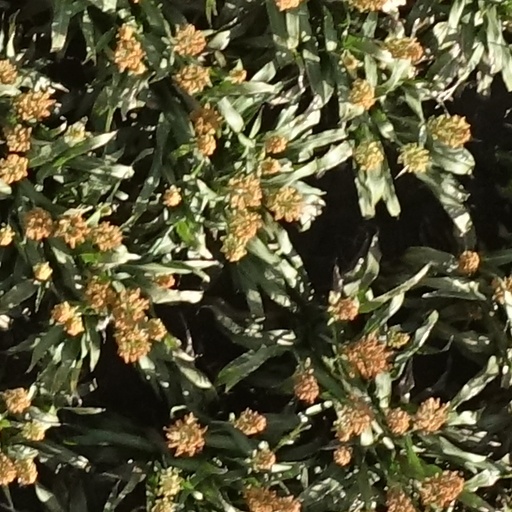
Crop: sorghum